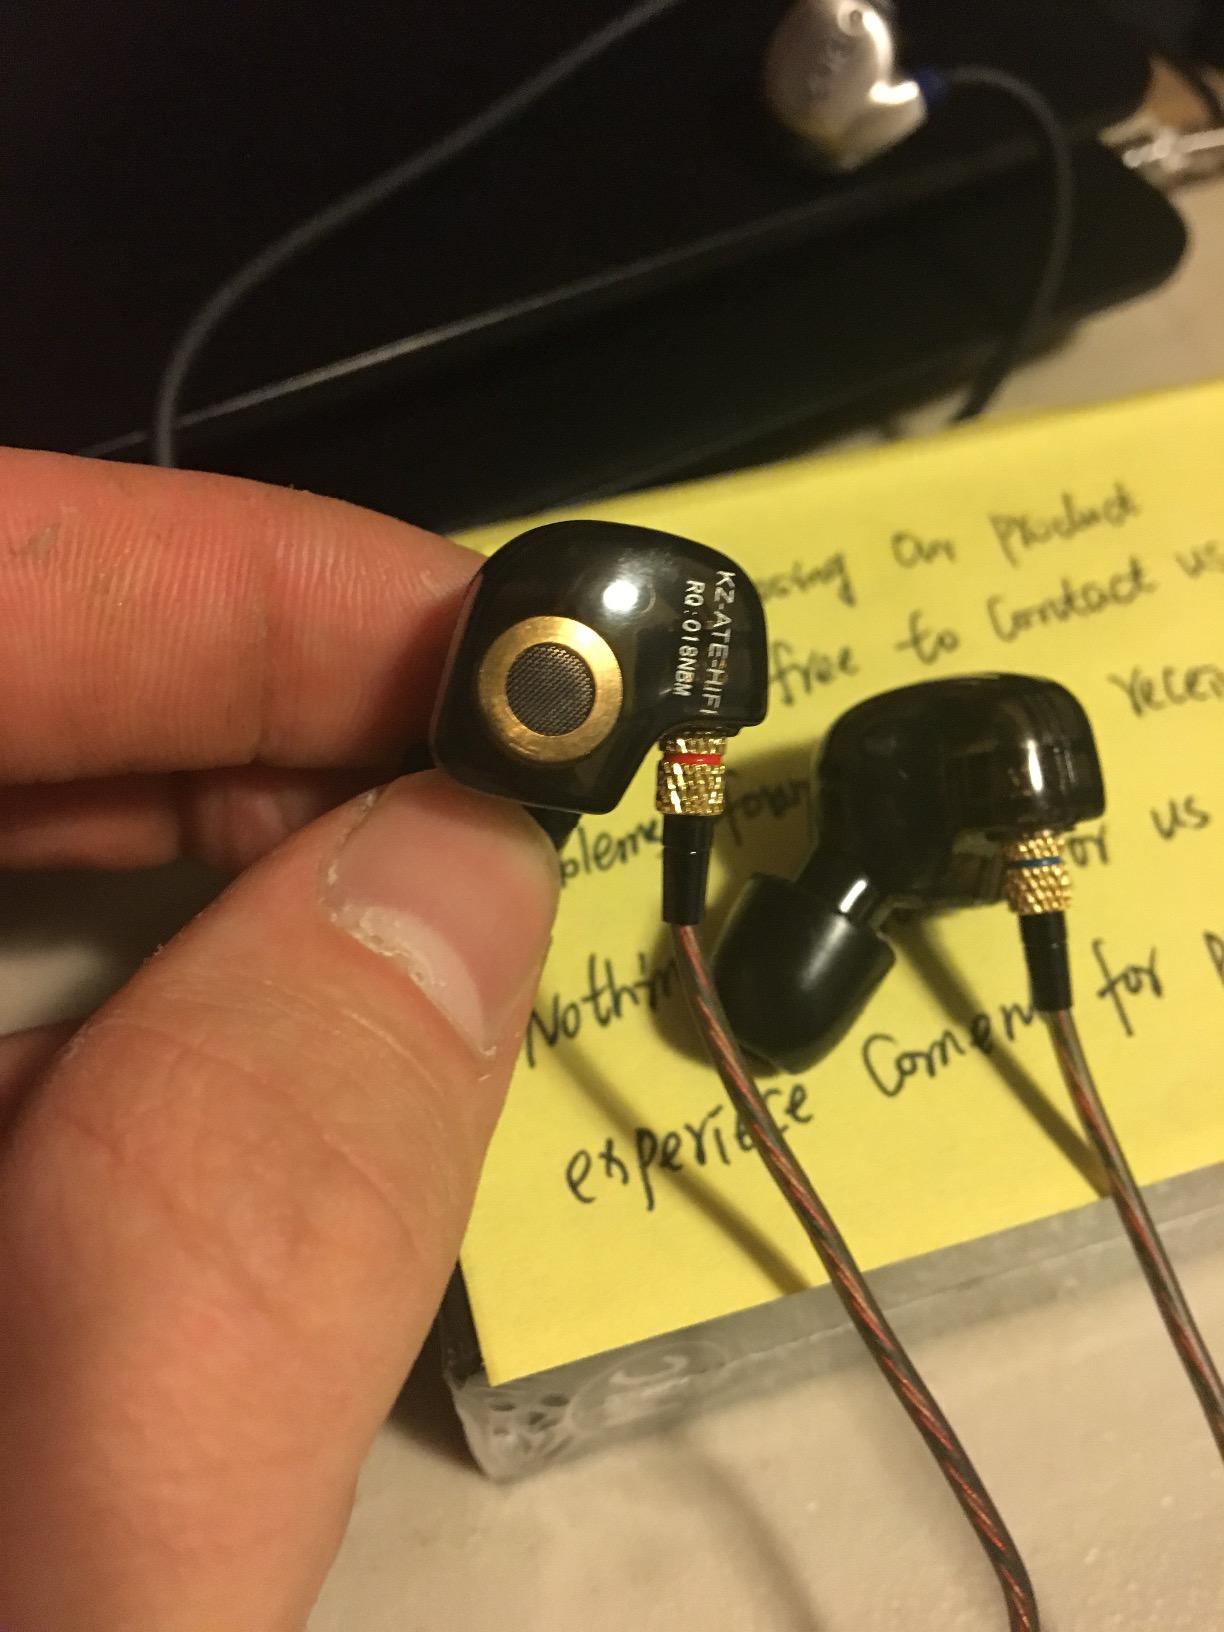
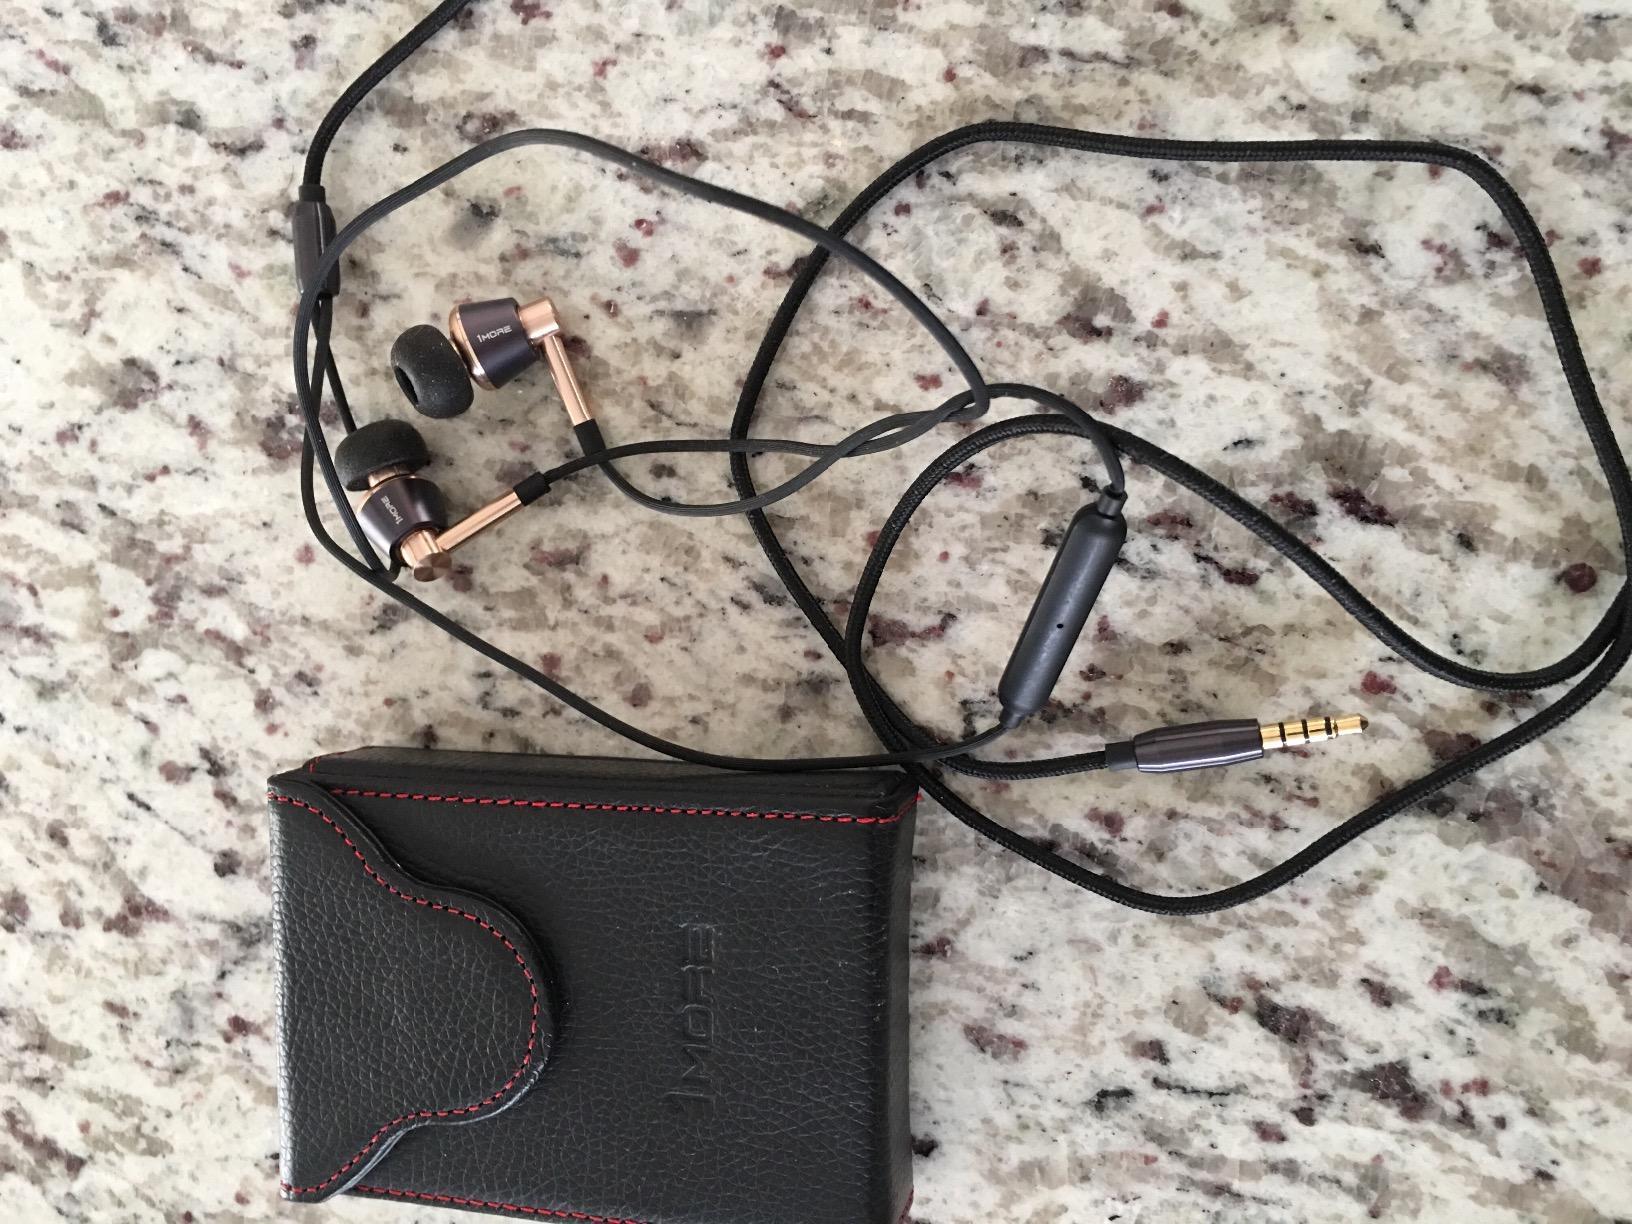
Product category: headphones
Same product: no